Glass casting

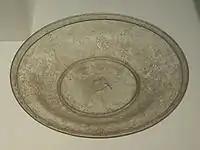
Roman cast-glass plate from the 3rd century, found in Cyprus

During the Roman period, moulds consisting of two or more interlocking parts were used to create blank glass dishes. Glass could be added to the mould either by frit casting, where the mould was filled with chips of glass (called frit) and then heated to melt the glass, or by pouring molten glass into the mould. Evidence from Pompeii suggests that molten hot glass may have been introduced as early as the mid-1st century CE. Blank vessels were then annealed, fixed to lathes and cut and polished on all surfaces to achieve their final shape. Pliny the Elder indicates in his "Natural History" (36.193) that lathes were used in the production of most glass of the mid-1st century.